David Allan (painter)

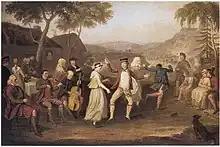
The Highland Wedding, David Allan, 1780

In 1771 Allan sent two history paintings, "Pompey the Great after his Defeat" and "Cleopatra Weeping Over the Ashes of Mark Antony" (both now lost) to the exhibition of the Royal Academy of Arts in London. In 1773, still in Rome, his "Hector’s Farewell from Andromache" won the Accademia di San Luca's gold medal.